Abrocomas

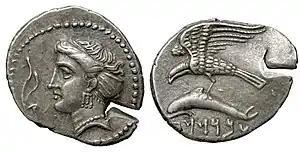
Possible coinage of Abrocomas, Sinope, Paphlagonia.

Abrocomas was satrap of Syria for the Achaemenid king Artaxerxes II Mnemon. He may also have been satrap of Paphlagonia, with its capital at Sinope, according to the reading of some of the coinage of Sinope: the Aramaic reading "ˈbrkmw" has been identified as the name rendered in Greek as "Abrocomas", but this is not universally accepted.